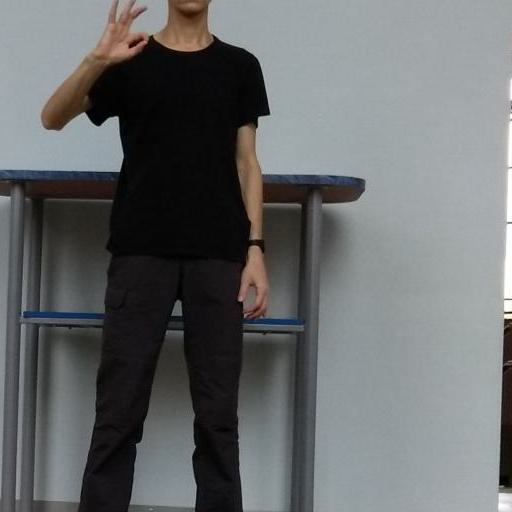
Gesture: no_gesture